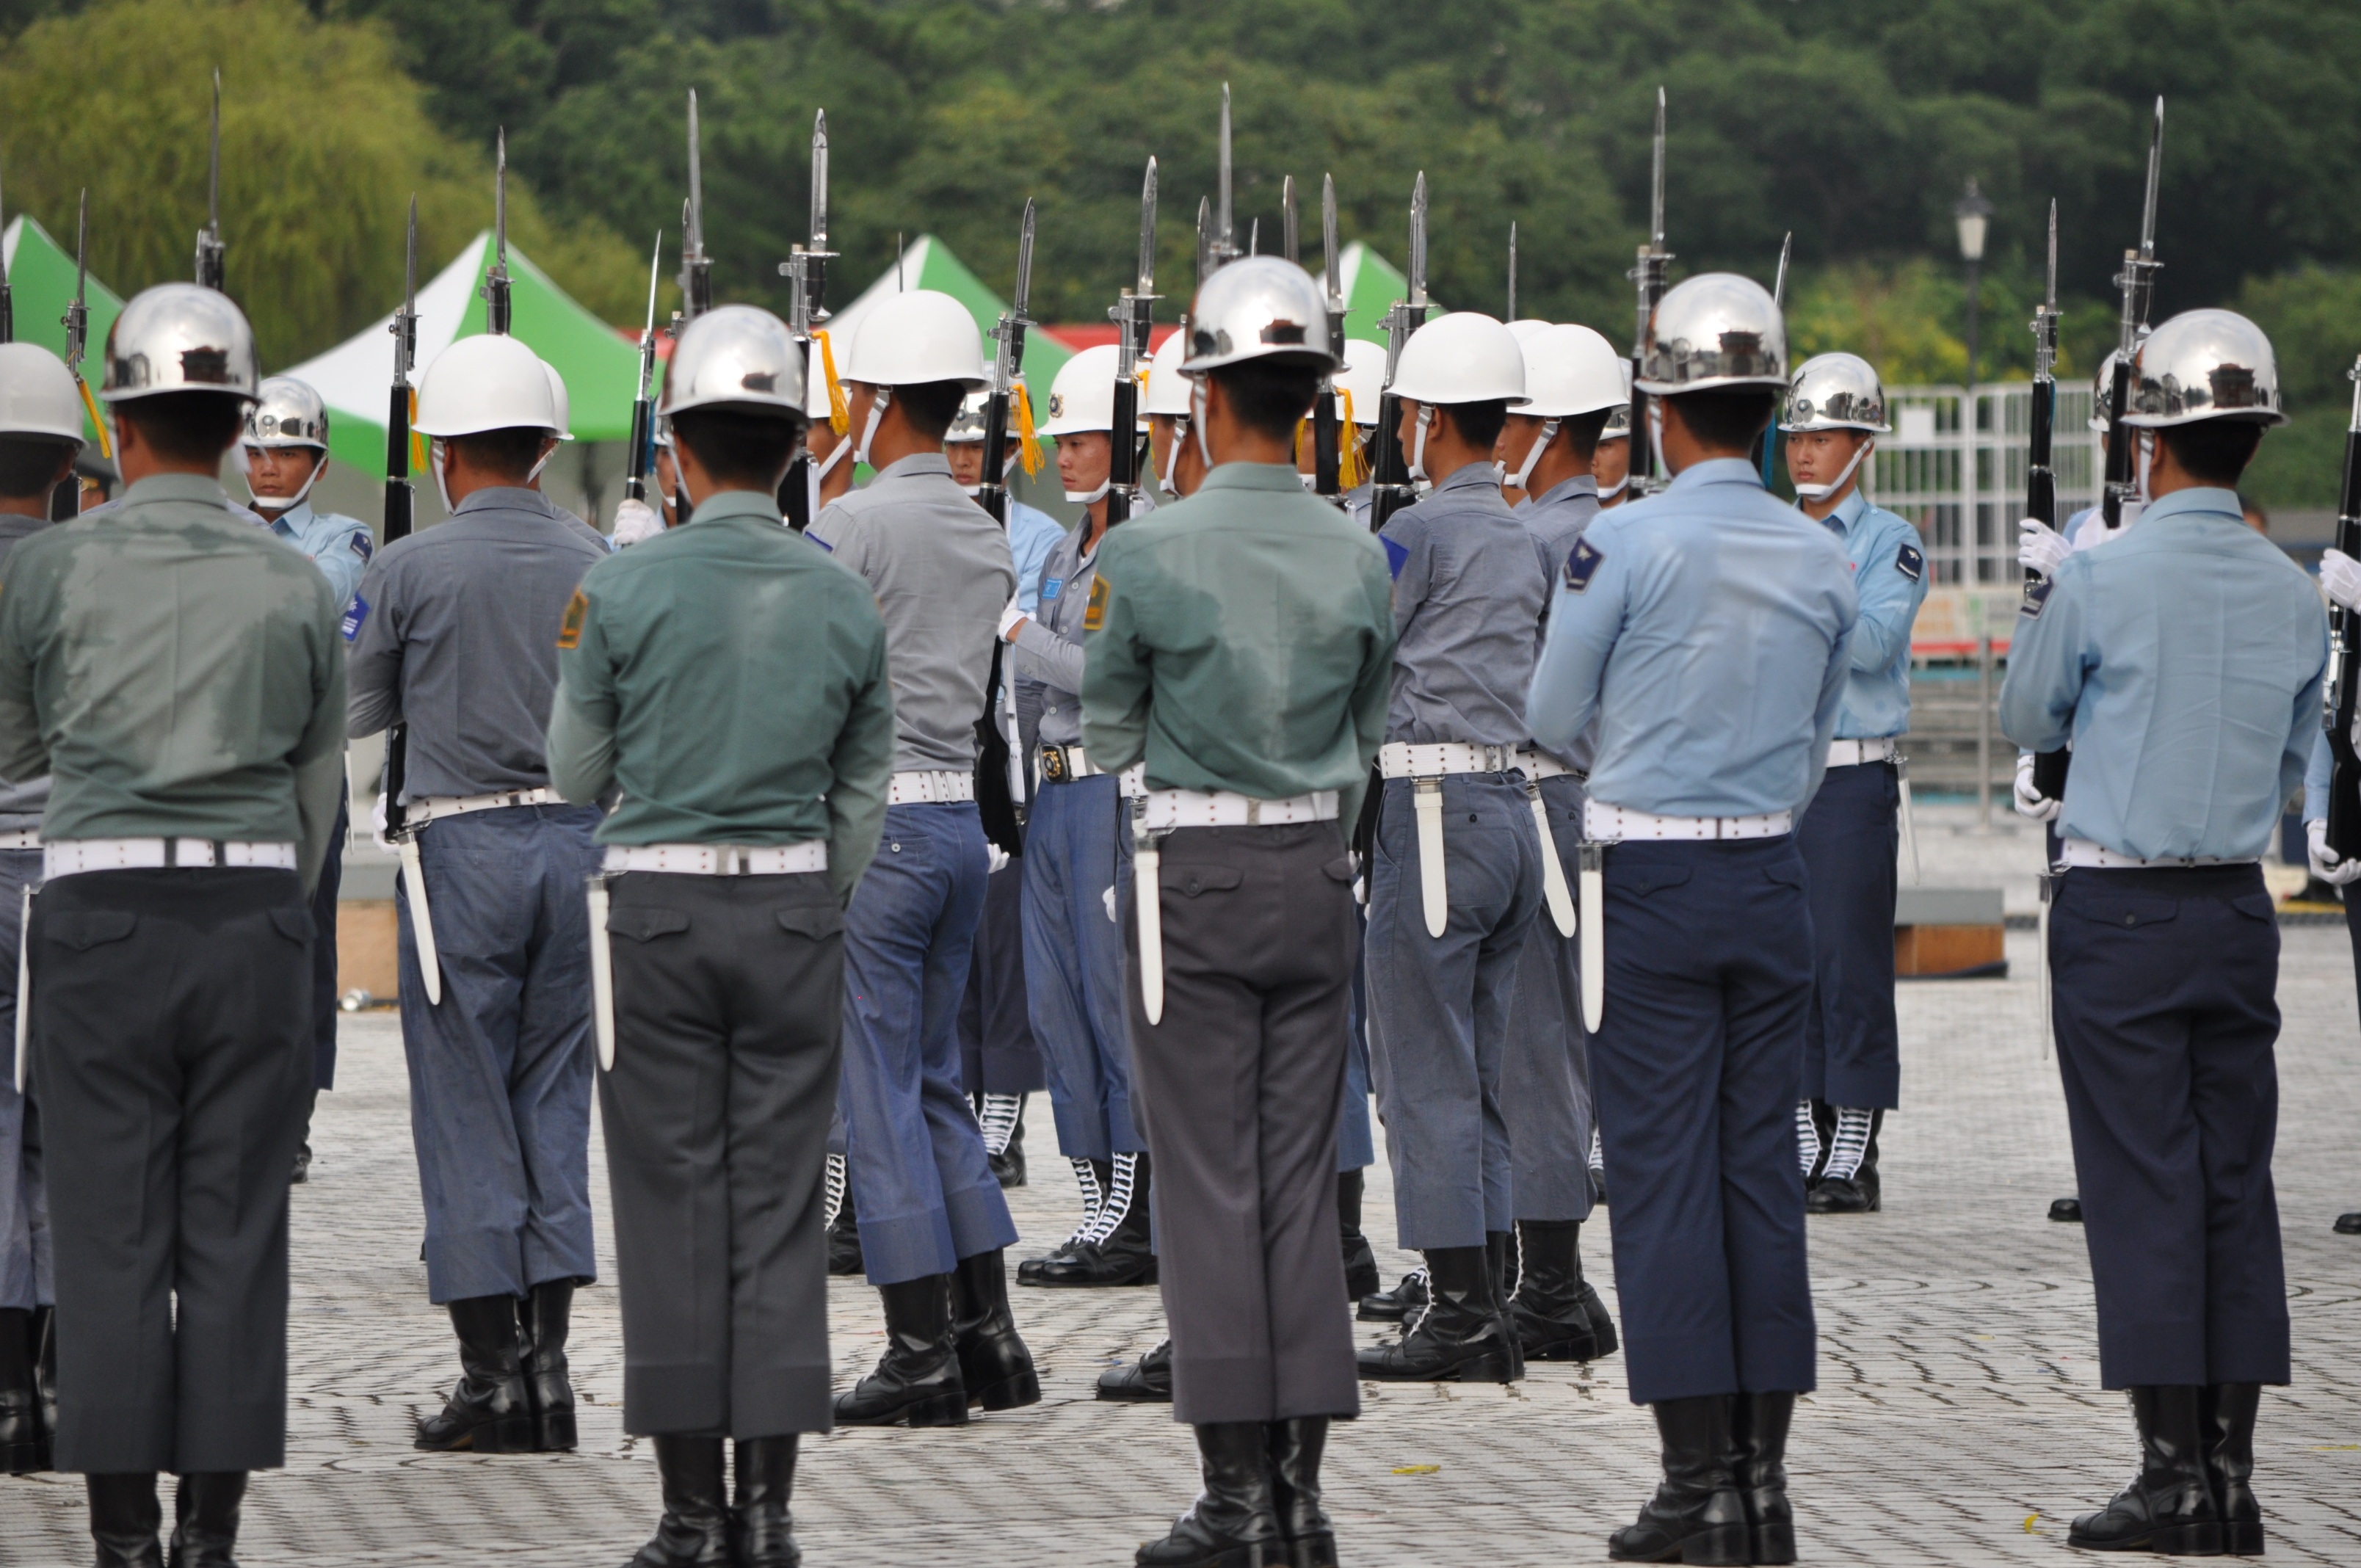
person, military, soldier, army, profession, police, taiwan, official, marching, troop, air force, honor guard, police officer, militia, military police, military officer, military person